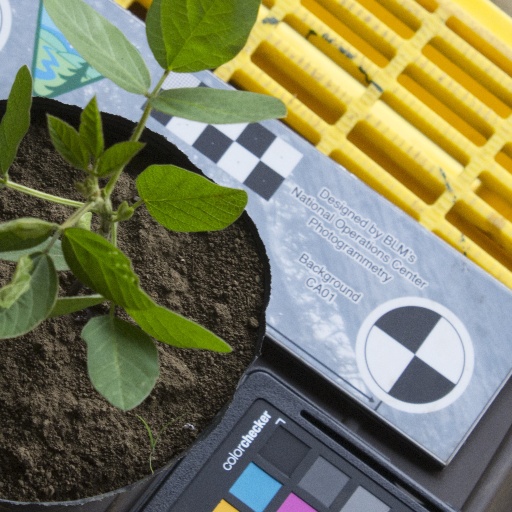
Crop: soybean